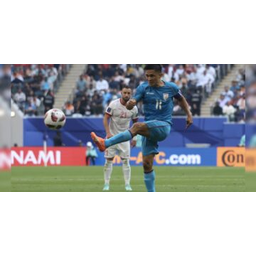
Label: paper